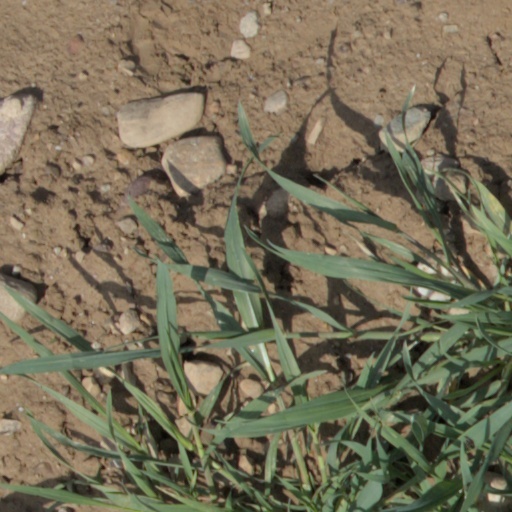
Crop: wheat